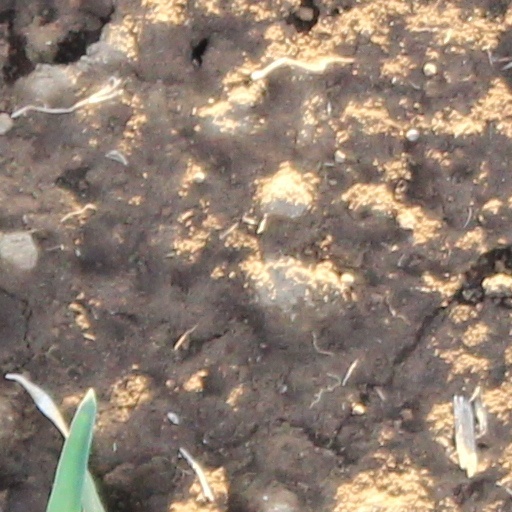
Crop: wheat